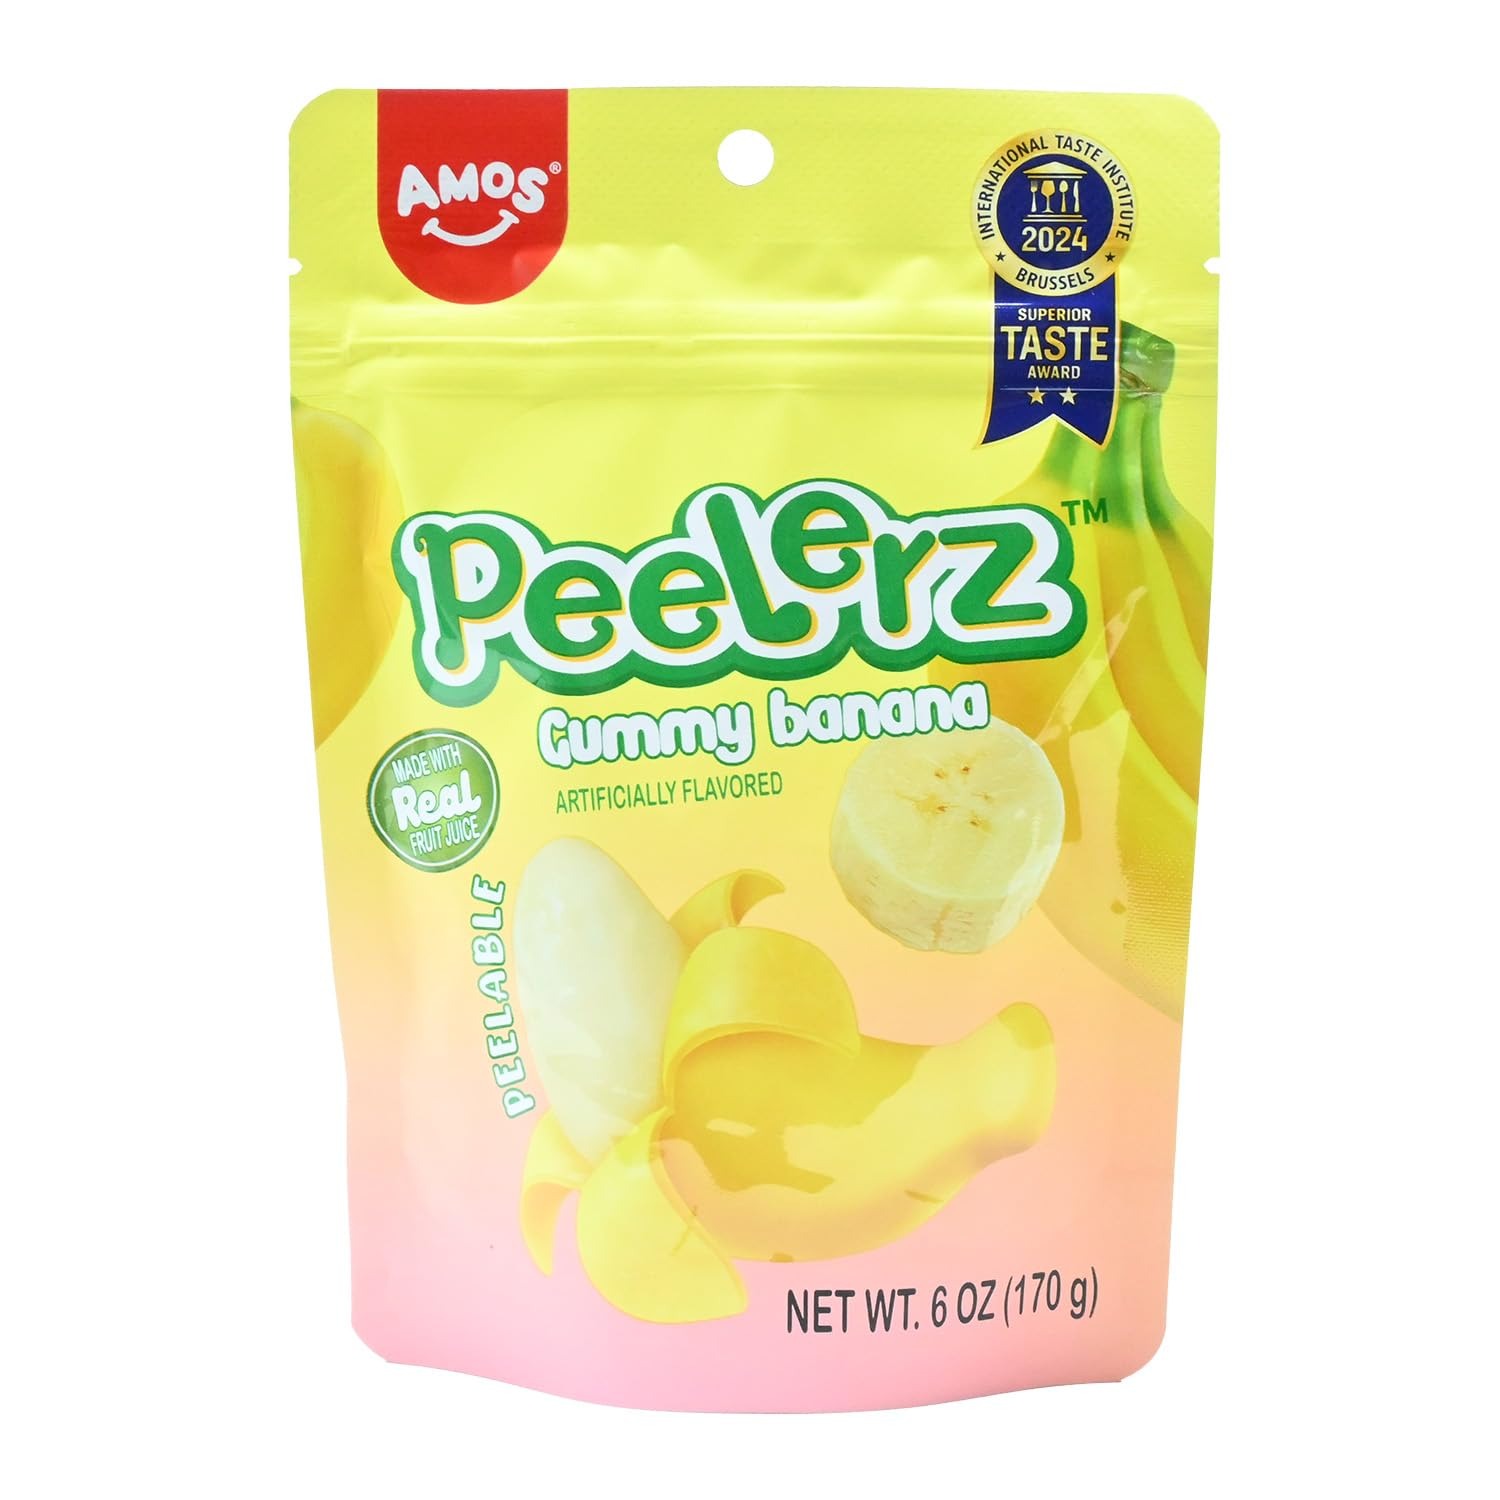
Item Name: Amos Peelerz Gummy Banana 6oz Bag
Value: 1.0
Unit: Count

Price: 6.25